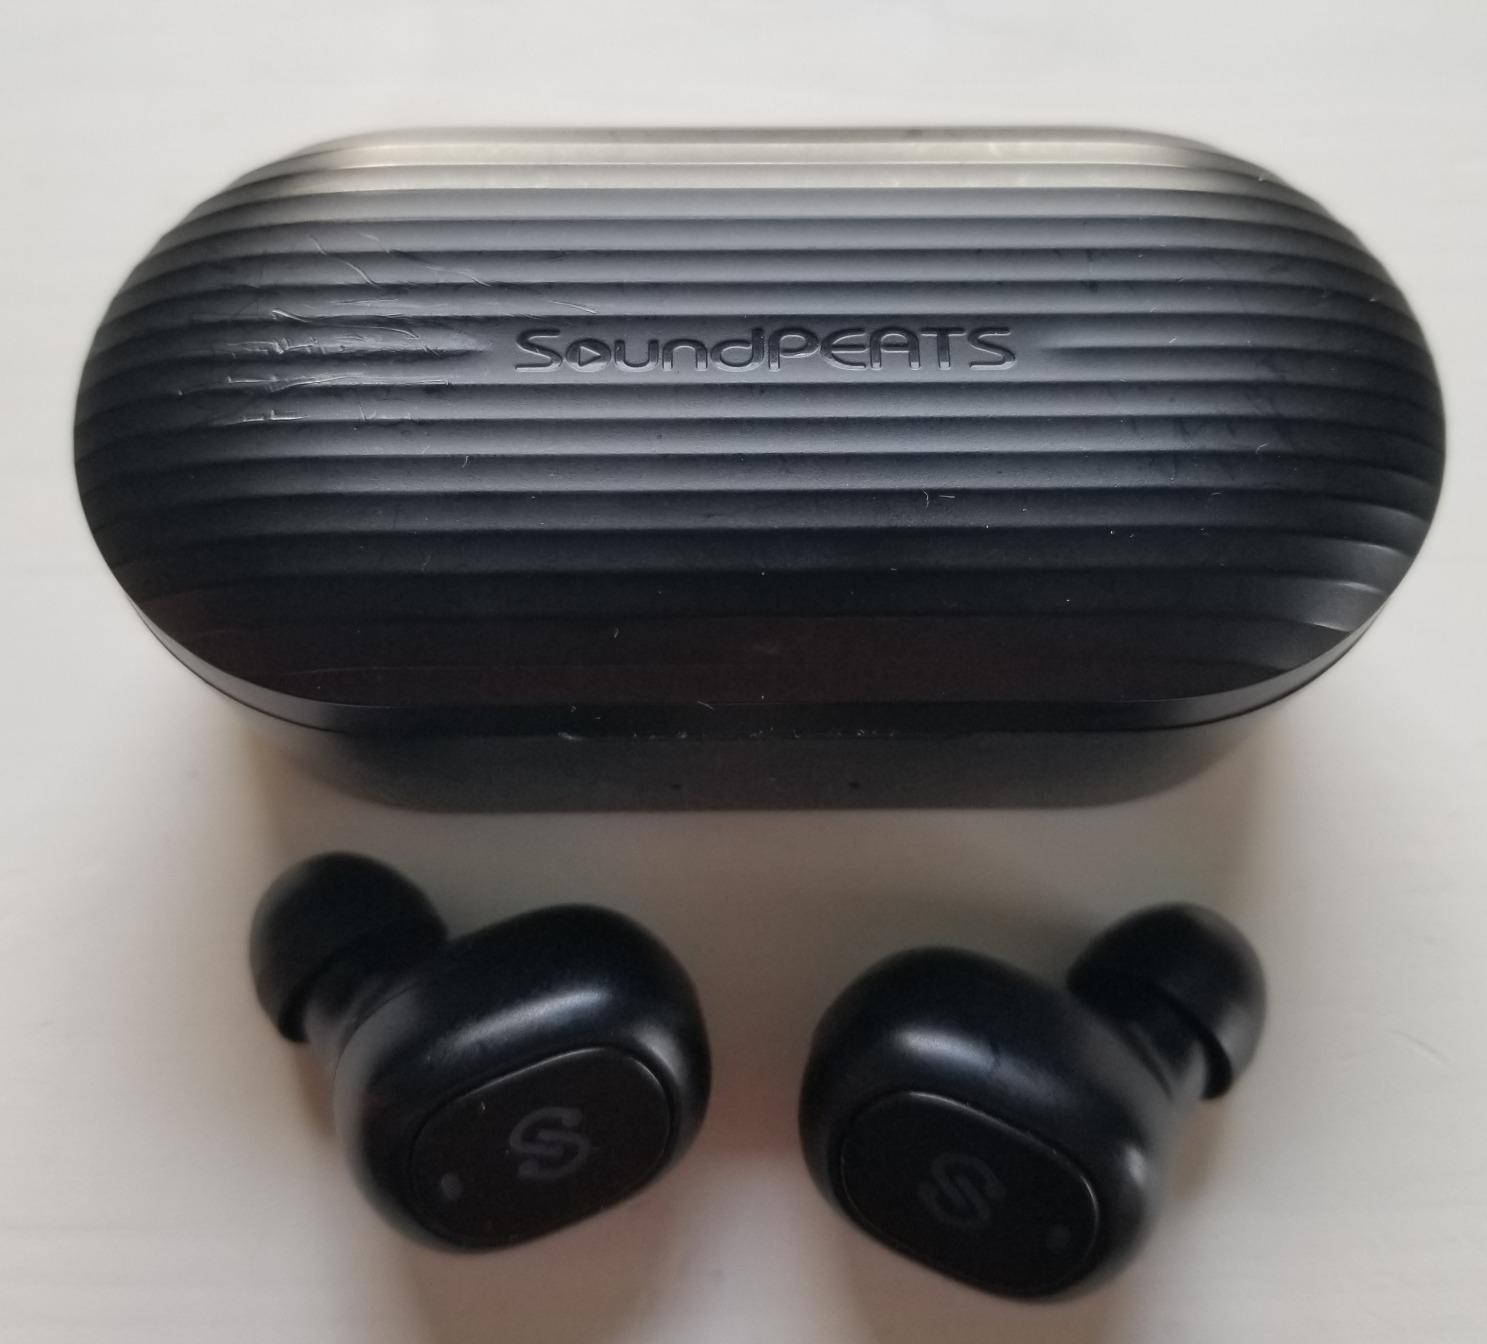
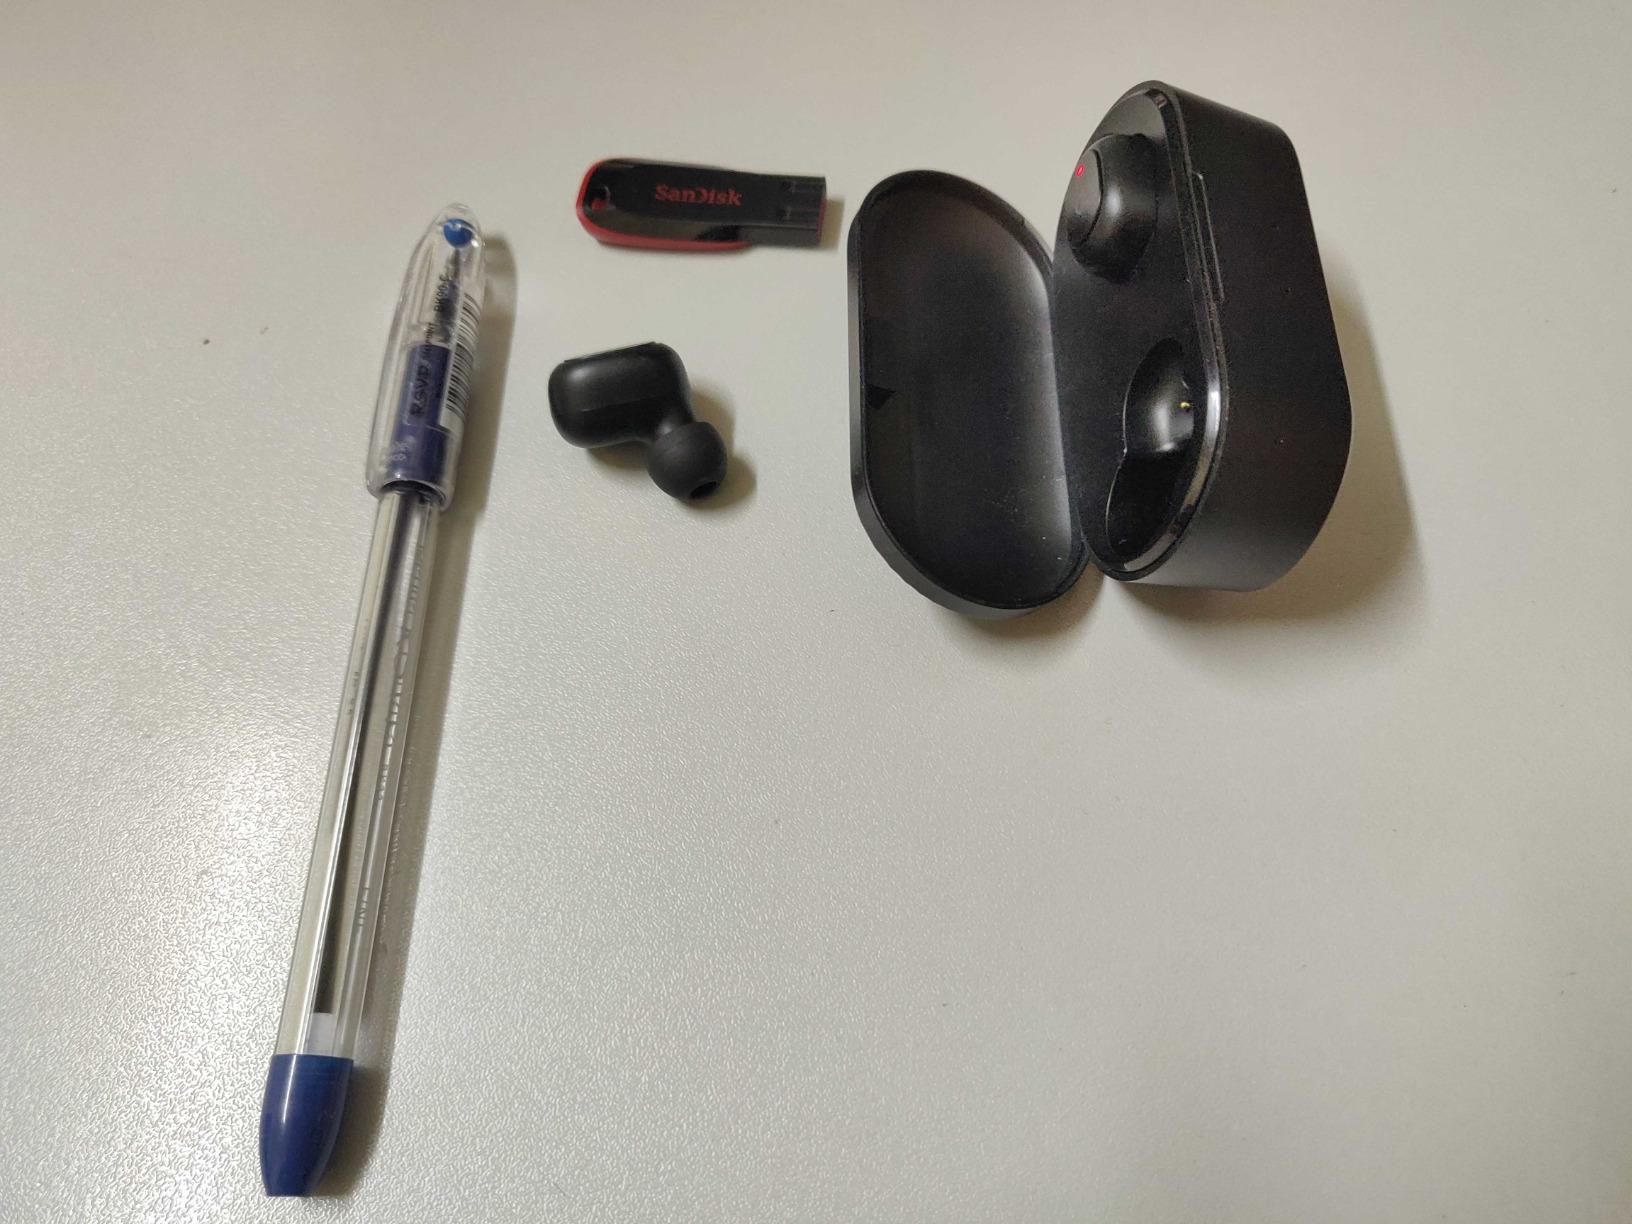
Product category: earbuds
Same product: yes